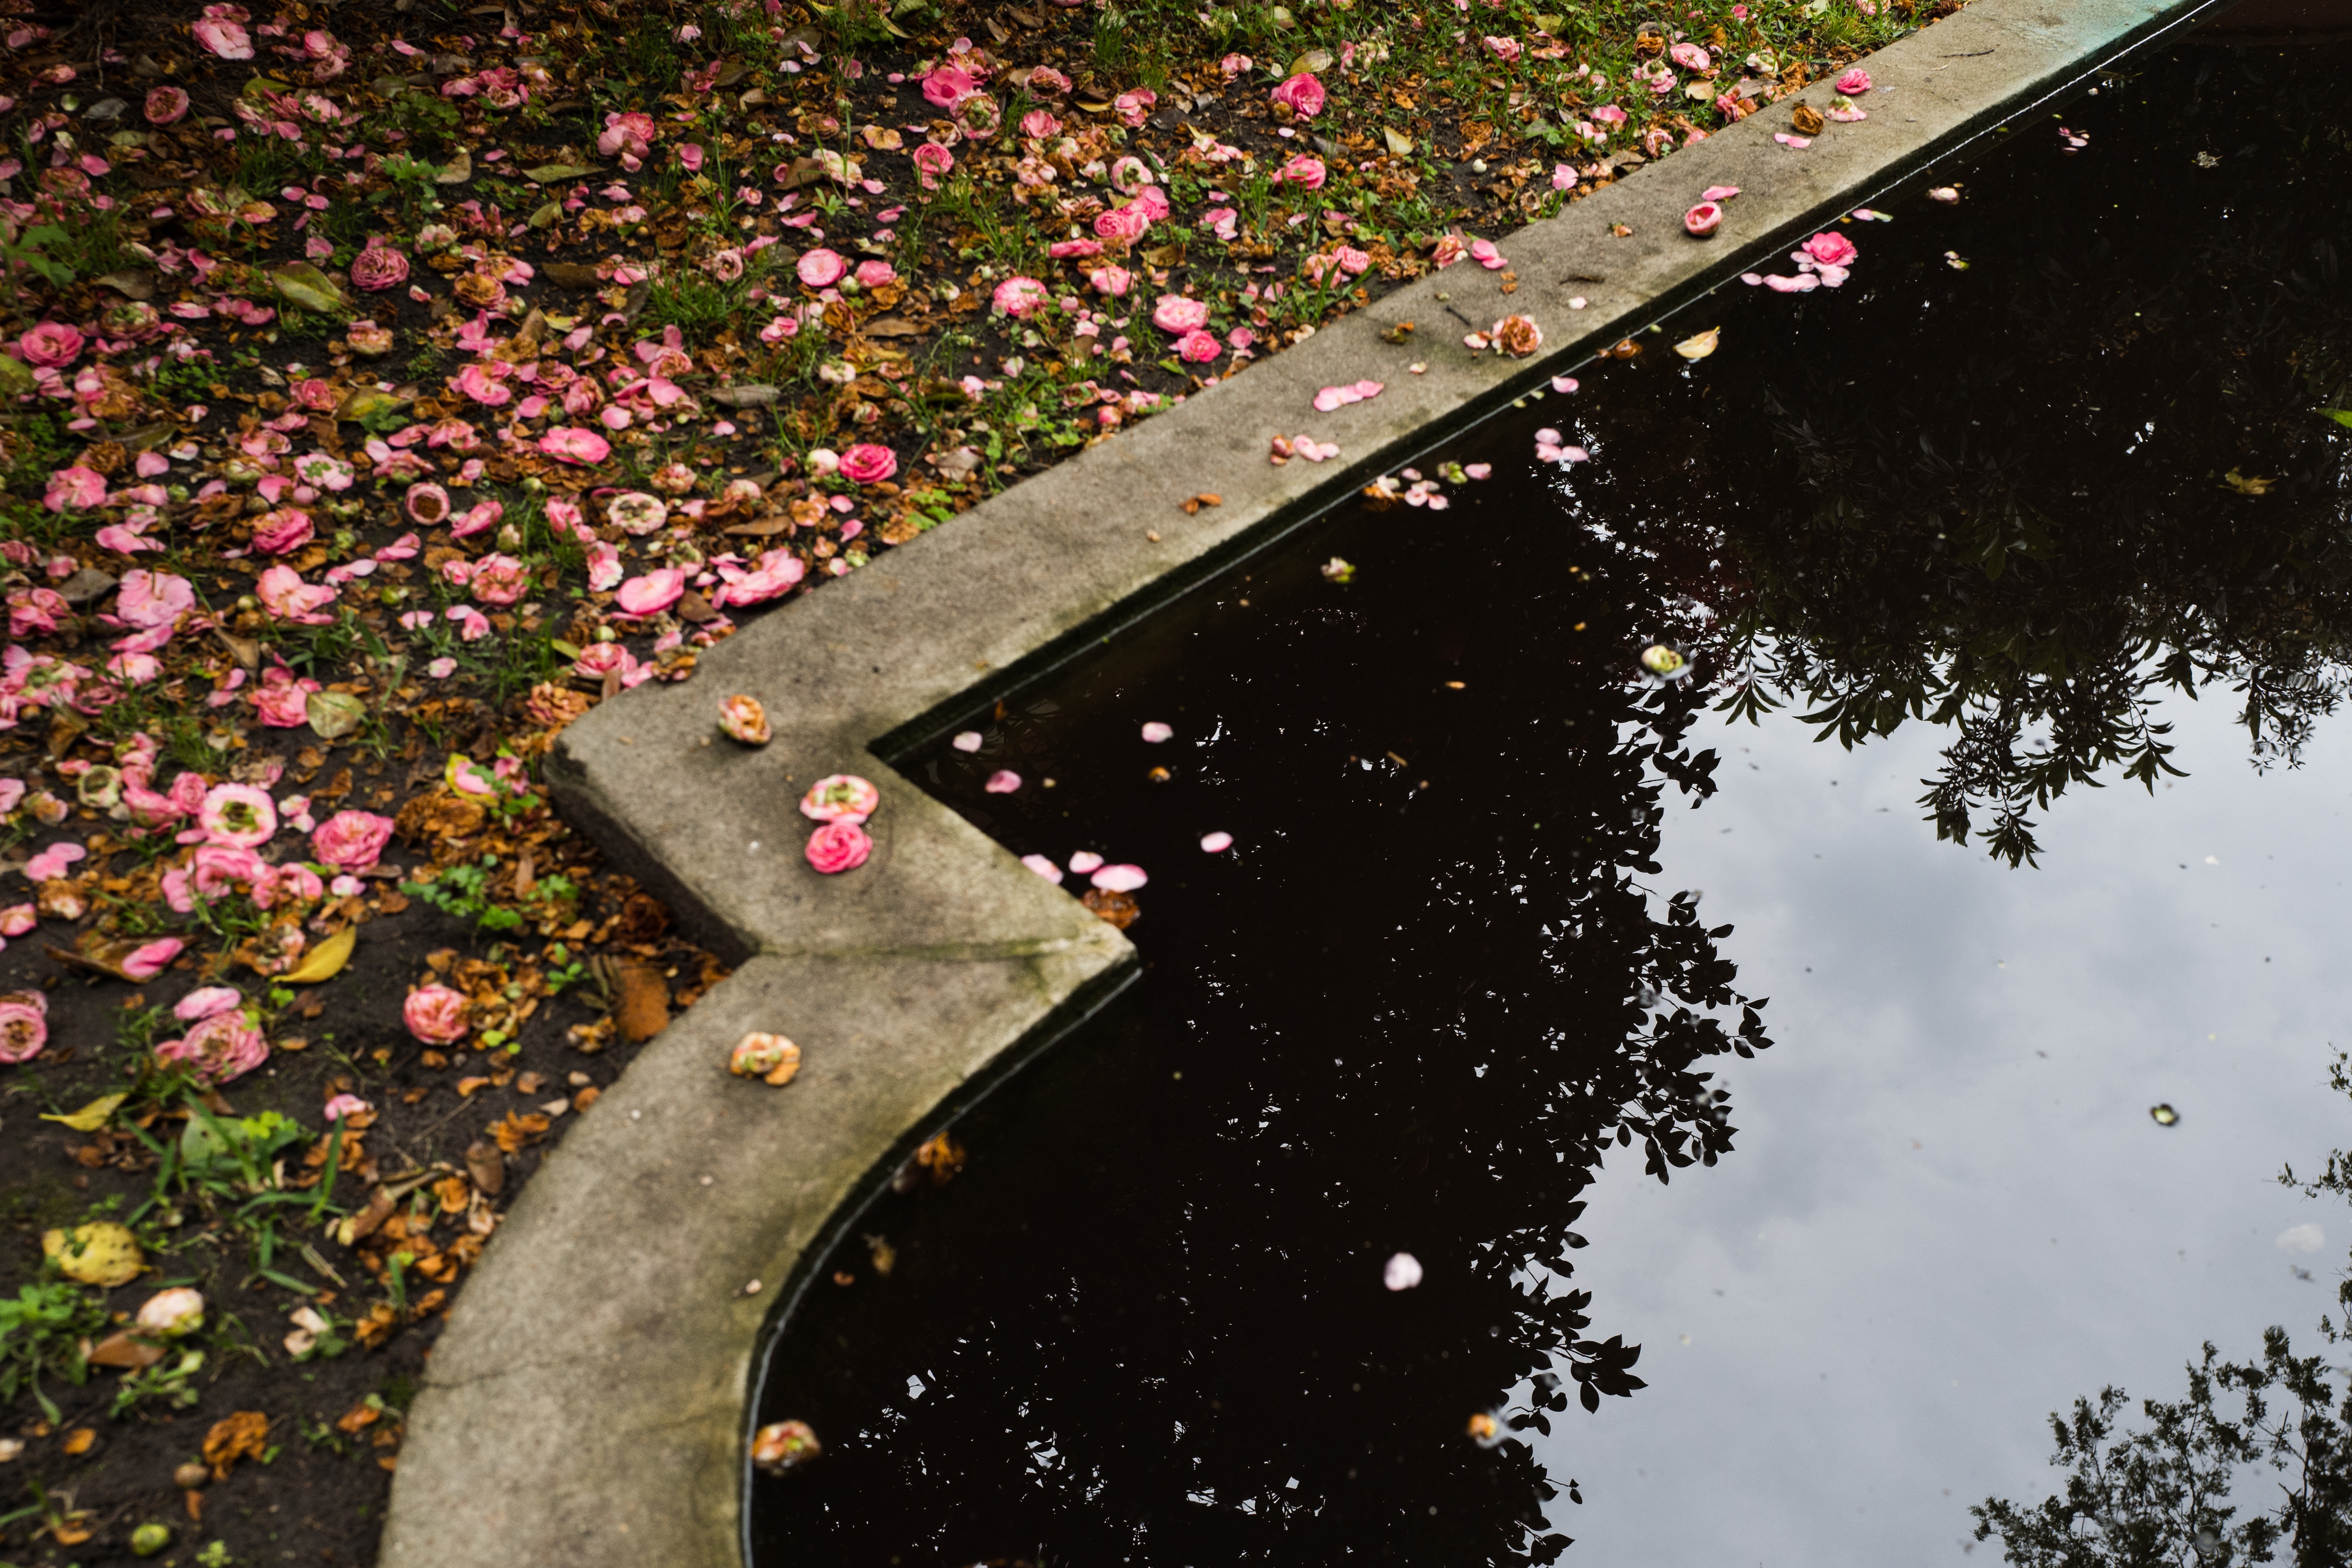
tree, water, nature, grass, branch, plant, sunlight, leaf, flower, reflection, autumn, botany, garden, season, woody plant